Yongming Yanshou

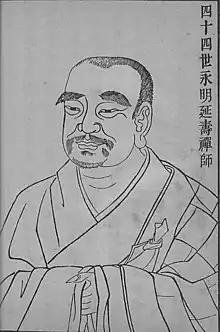

Yongming Yanshou (904–976) was a prominent Buddhist monk during the Five Dynasties and Ten Kingdoms period and early Song Dynasty in China. He promoted a non-sectarian and inclusive Mahayana Buddhism, drawing on Chan, Huayan, Tiantai and Pure Land. Yanshou promoted a holistic and syncretic teaching which saw the sudden enlightenment focused practice of Chan as fully compatible with the myriad skillful means of Chinese Buddhism (such as rituals, bodhisattva precepts, worship, nianfo and cultivation of good deeds).